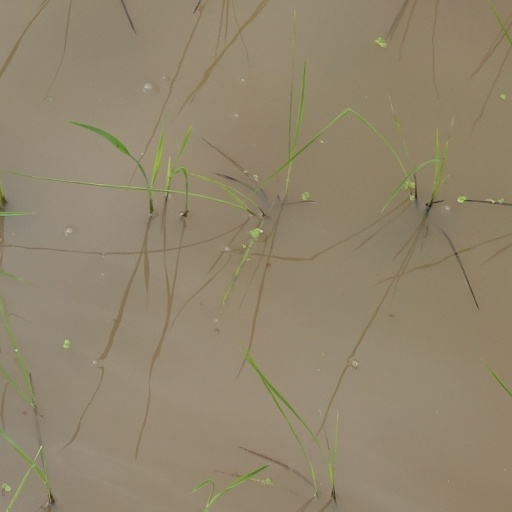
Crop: rice